Franjo Tuđman

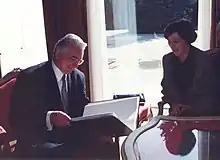
Tuđman and journalist Ana Havel in 1997

In May 1995, the Croatian army launched Operation Flash, its third operation against RSK since the January 1992 ceasefire, and quickly recaptured western Slavonia. International diplomats drafted the Z-4 Plan, proposing the reintegration of the RSK into Croatia. RSK would keep its flag and have its own president, parliament, police and a separate currency. Although Tuđman was displeased with the proposal, RSK authorities rejected it outright.